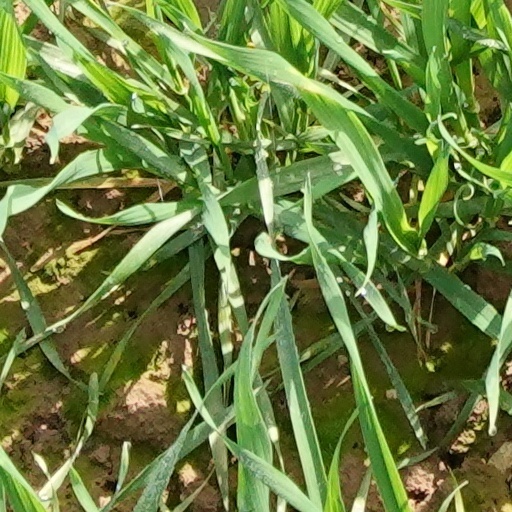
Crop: wheat